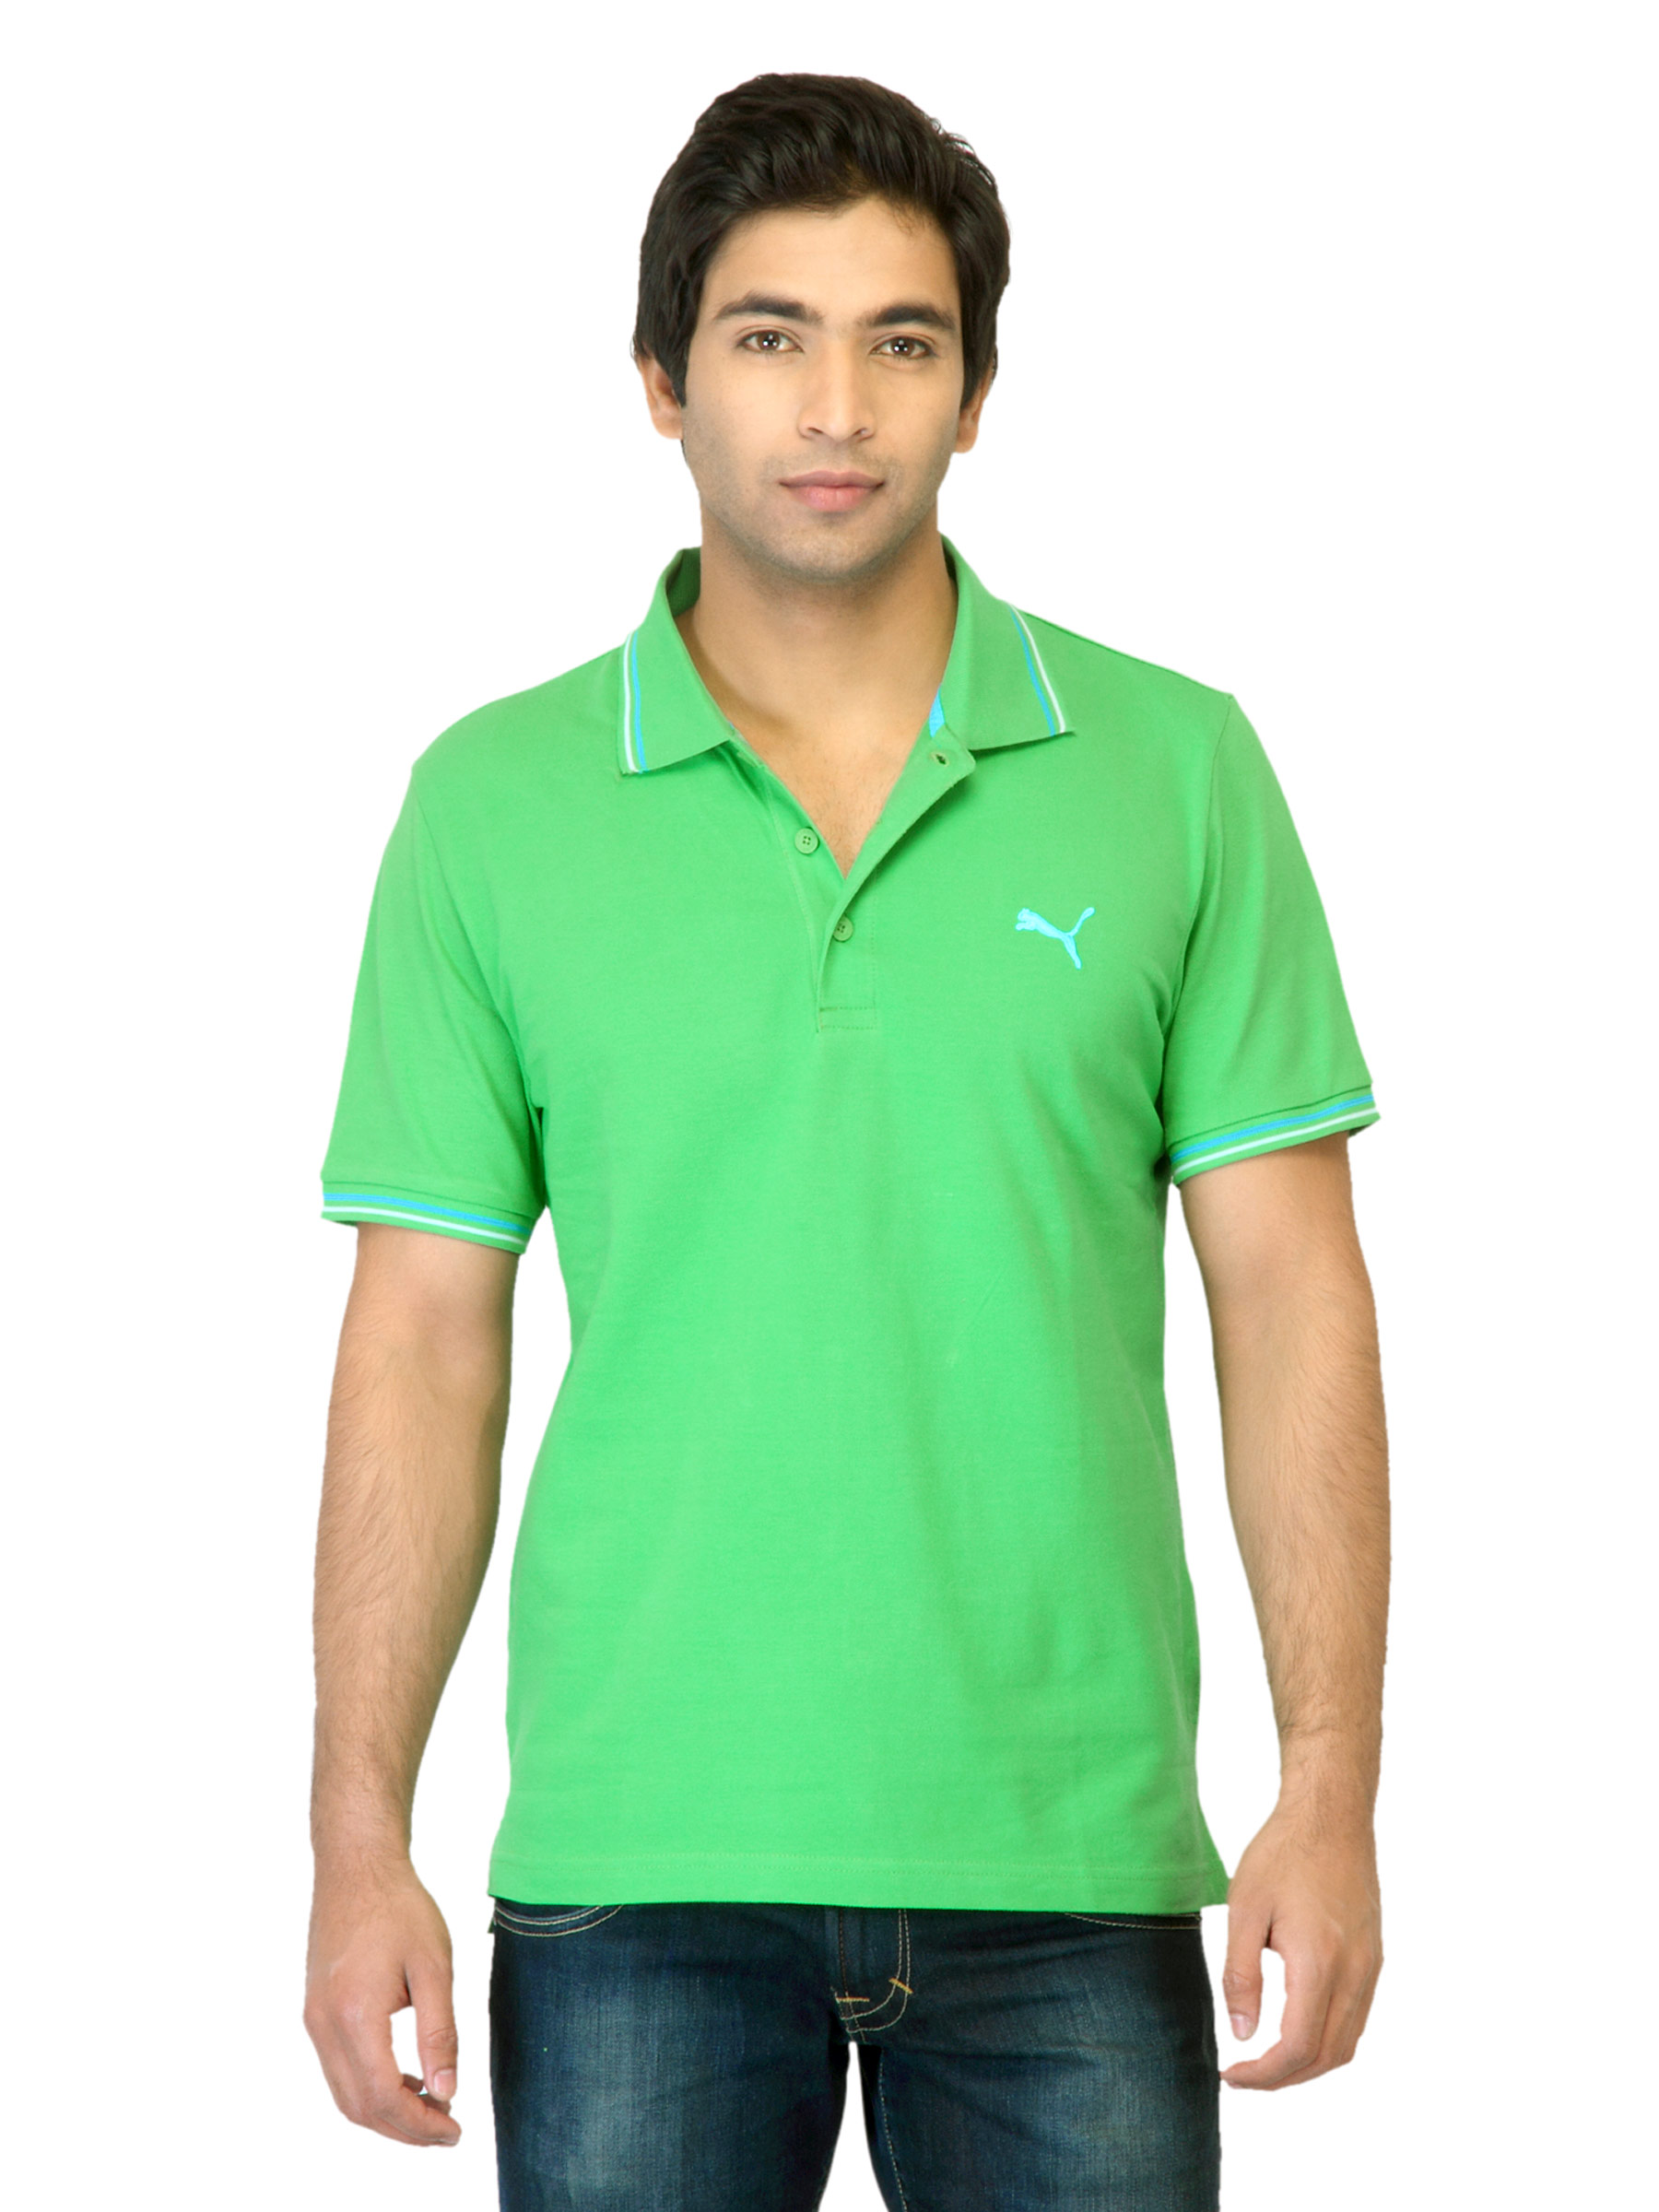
Puma Men Foundation Polo Green T-shirt
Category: Apparel / Topwear / Tshirts
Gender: Men
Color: Green
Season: Summer 2012
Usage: Casual